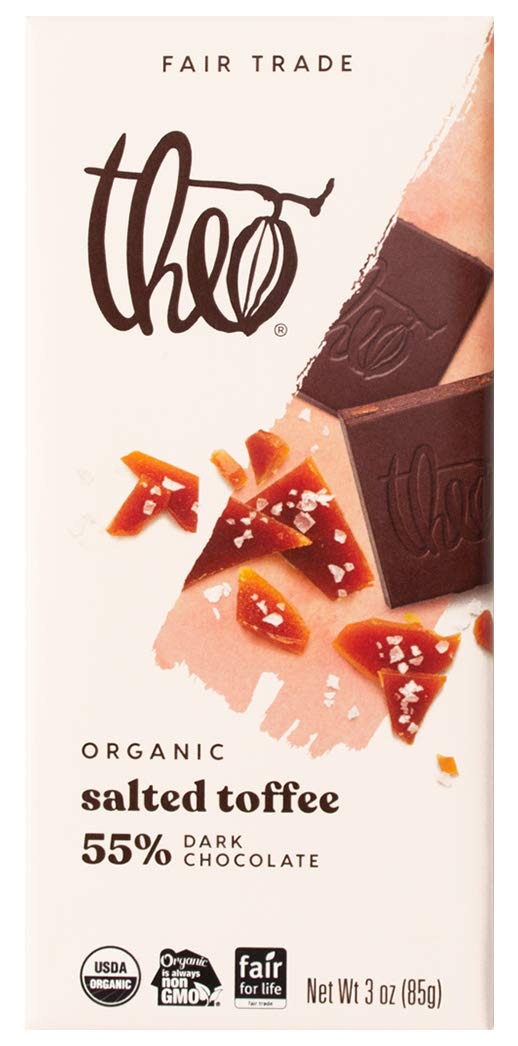
Item Name: Theo Salted Toffee Organic Dark Chocolate Bar, 55% Cacao, 1 Bar | Fair Trade
Bullet Point 1: The crunch of buttery toffee and a hint of salt meet sweet 55% dark chocolate
Bullet Point 2: Made using organic & non-gmo ingredients for boldy delicious flavor
Bullet Point 3: Fair for Life Fair Trade Certified: made in a way that allows everyone to thrive
Bullet Point 4: Soy Free & Gluten Free: No emulsifiers or unnecessary ingredients, just delicious chocolate
Bullet Point 5: Includes one (1) 3oz chocolate bar
Value: 3.0
Unit: ounce

Price: 4.62